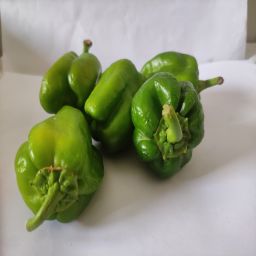
Crop: Bell Pepper
Quality: Unripe